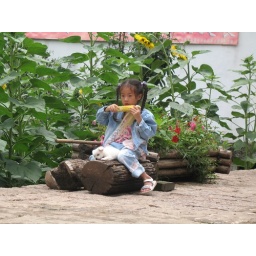
Little girl and her puppy dog in Shuhe.